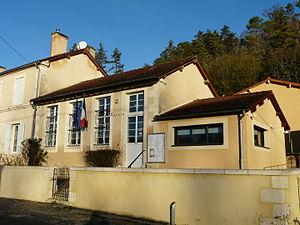
La mairie de Salon, Dordogne, France.
Salon, ou Salon-de-Vergt, est une commune française située dans le département de la Dordogne, en région Nouvelle-Aquitaine.